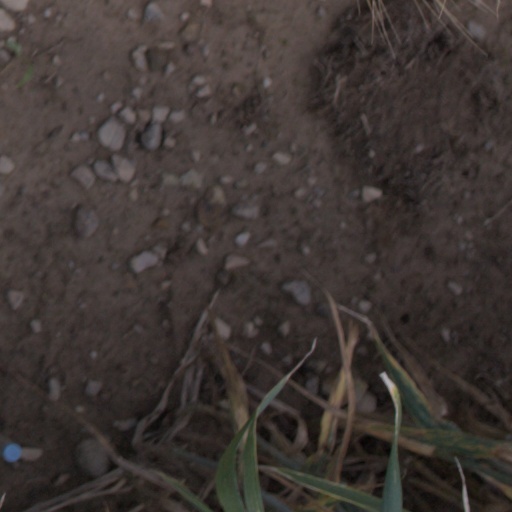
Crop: wheat